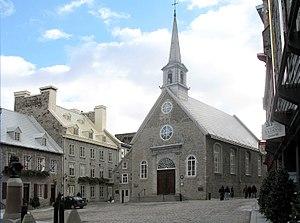
Place Royale, Québec, Canada
Cet article présente la liste des plus vieux édifices du Québec, au Canada.
La place Royale est le cœur historique de la ville de Québec.